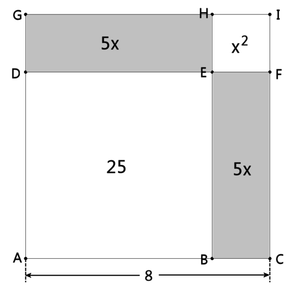
En mathématiques, une équation du second degré, ou équation quadratique, est une équation polynomiale de degré 2, c'est-à-dire qu'elle peut s'écrire sous la forme :